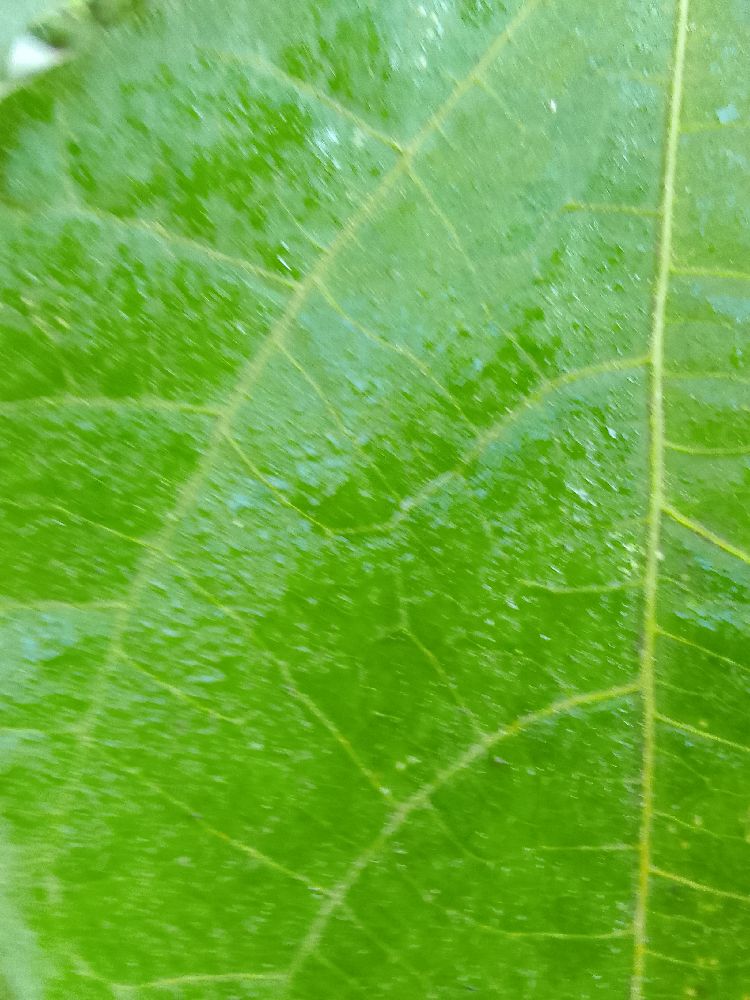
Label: healthy